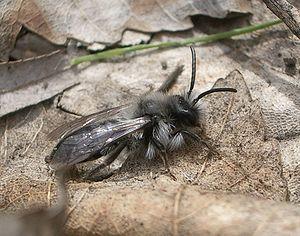
Les Andrènes ou abeilles des sables sont un genre d'abeilles rassemblant la majorité des espèces de la famille des Andrenidae.